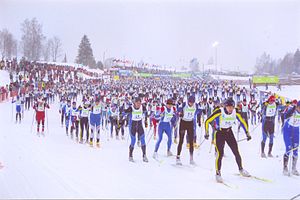
Langrend
Langrendsløbet Tartu Marathon i Estland i 2006.
Langrend er en vintersport, hvor det gælder om at tilbagelægge en distance på ski hurtigere end sine modstandere. I langrend bevæger udøverne sig både op, ned og ligeud.